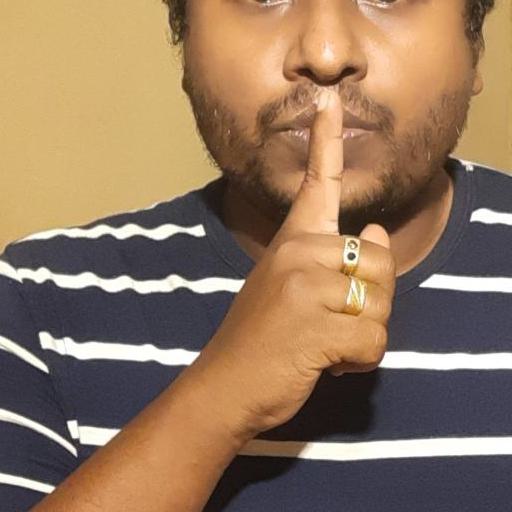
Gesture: mute